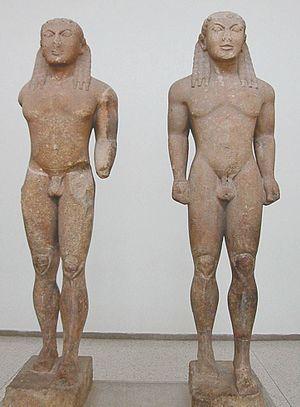
586 av. J.-C. : date traditionnelle de la fondation de la synagogue de la Ghriba à Djerba.
Dans l'histoire de la Grèce antique, l’époque archaïque précède l'époque classique. Ses limites chronologiques et sa définition précise diffèrent selon les auteurs, qui situent son début dans une fourchette allant du milieu du VIIIᵉ siècle av. J.-C. à l'an 600 av. J.-C, sa fin étant souvent assignée à l'année -480.
Un kouros, est une statue de jeune homme, durant la période archaïque de la sculpture grecque.
La sculpture grecque archaïque désigne l'ensemble de la sculpture grecque produite pendant la période archaïque.
Le terme de sculpture classique désigne une forme et un style sculpture correspondant à celle produite dans la Grèce antique, la Rome antique et les civilisations sous le contrôle ou l'influence hellénistique et romaine entre le V e s avant notre ère et la chute de Rome en 476. Cela désigne également des sculptures plus récentes réalisée selon un style classique, c'est-à-dire inspiré de l'Antiquité. La sculpture classique était d'ailleurs très populaire pendant la Renaissance.
Dans la mythologie grecque, Cléobis et Biton, fils de Cydippe, sont deux frères jumeaux d'Argos. Deux statues de style archaïque, datées vers 600 av. J.-C. et retrouvées à Delphes, sont communément appelées Cléobis et Biton.